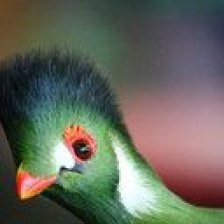
Species: WHITE CHEEKED TURACO
Scientific name: TAURACO LEUCOTIS